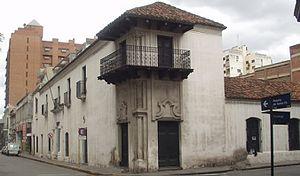
La province de Córdoba est une province de l'Argentine. Située dans le centre-nord du pays, elle est parfois appelée le « Cœur de l'Argentine ». Sa capitale est Córdoba, la deuxième plus grande ville du pays. La province a une superficie de 165 321 km² et une population de 3 567 654 habitants en 2015, ce qui en fait la deuxième province la plus peuplée du pays, après celle de Buenos Aires.